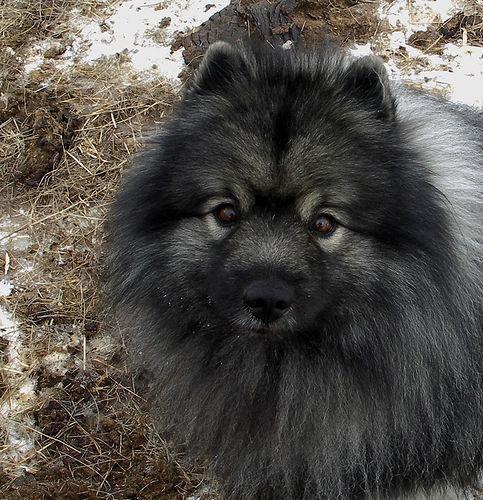
keeshond